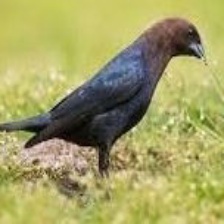
Species: BROWN HEADED COWBIRD
Scientific name: MOLOTHRUS ATER